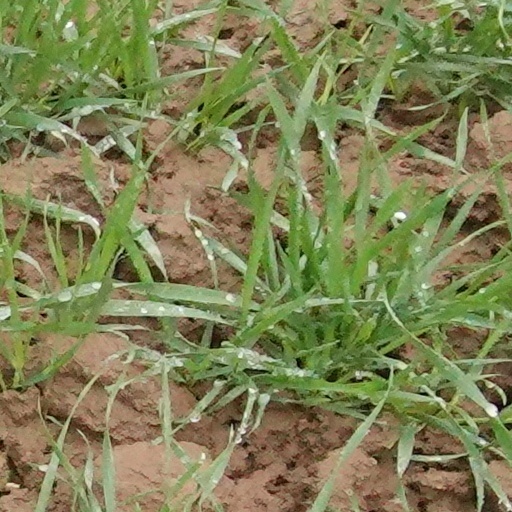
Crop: wheat